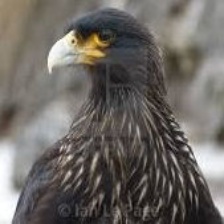
Species: STRIATED CARACARA
Scientific name: PHALCOBOENUS AUSTRALIS